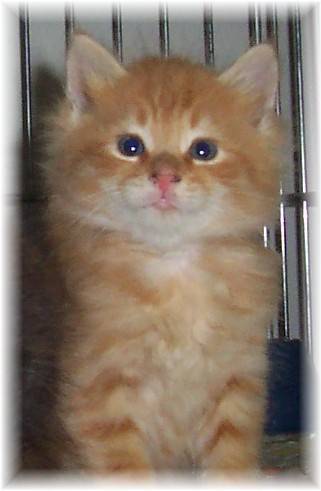
Label: cat